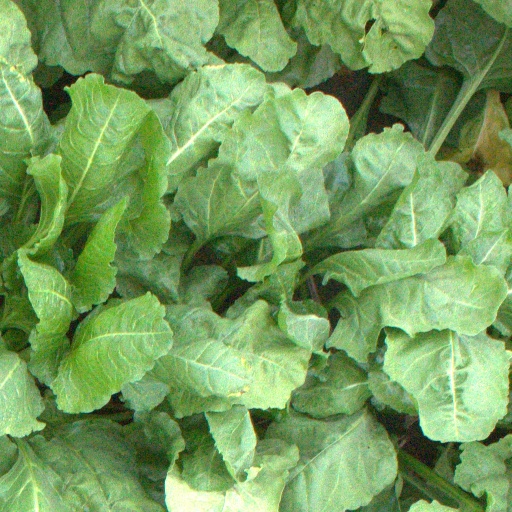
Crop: sugar beet